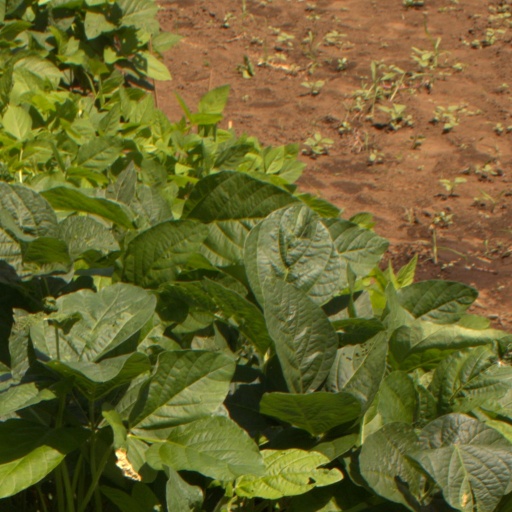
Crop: soybean